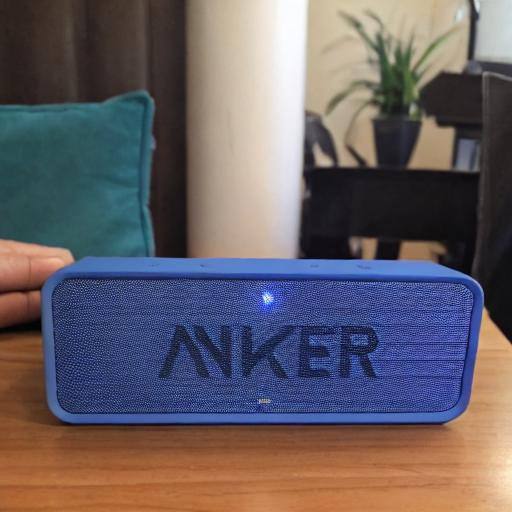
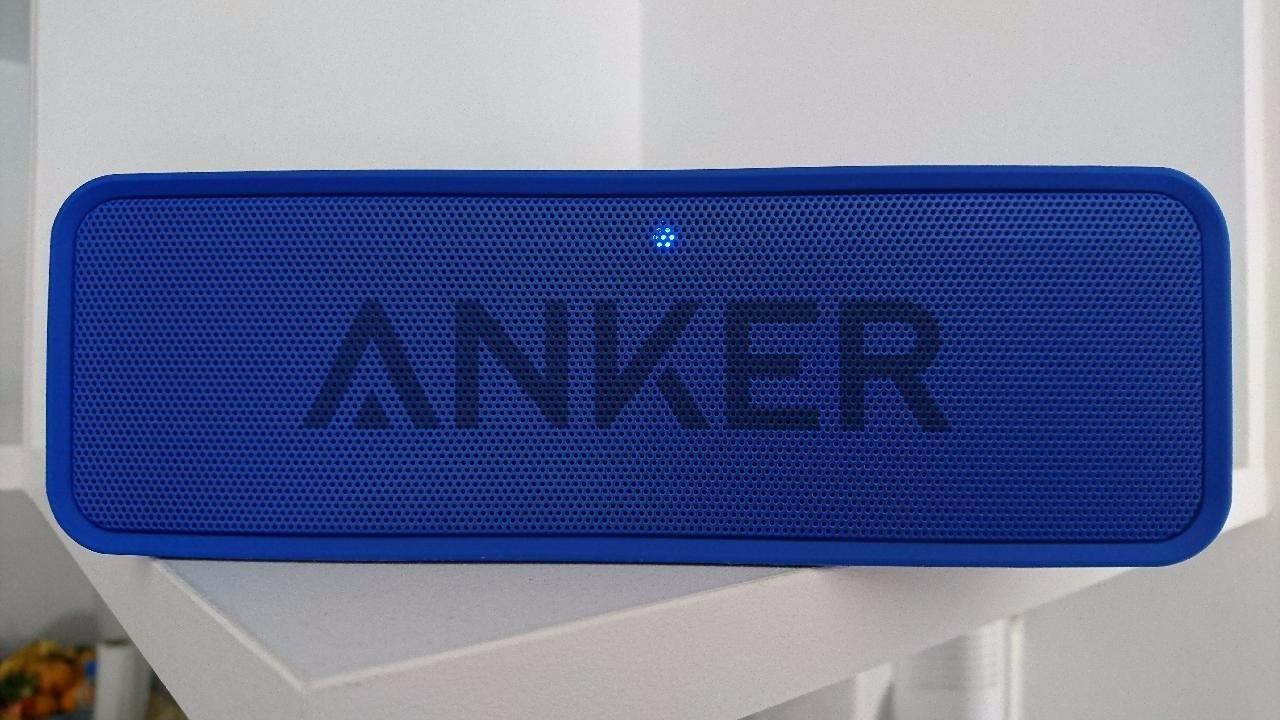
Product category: speaker
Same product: no